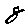
Label: 8